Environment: real
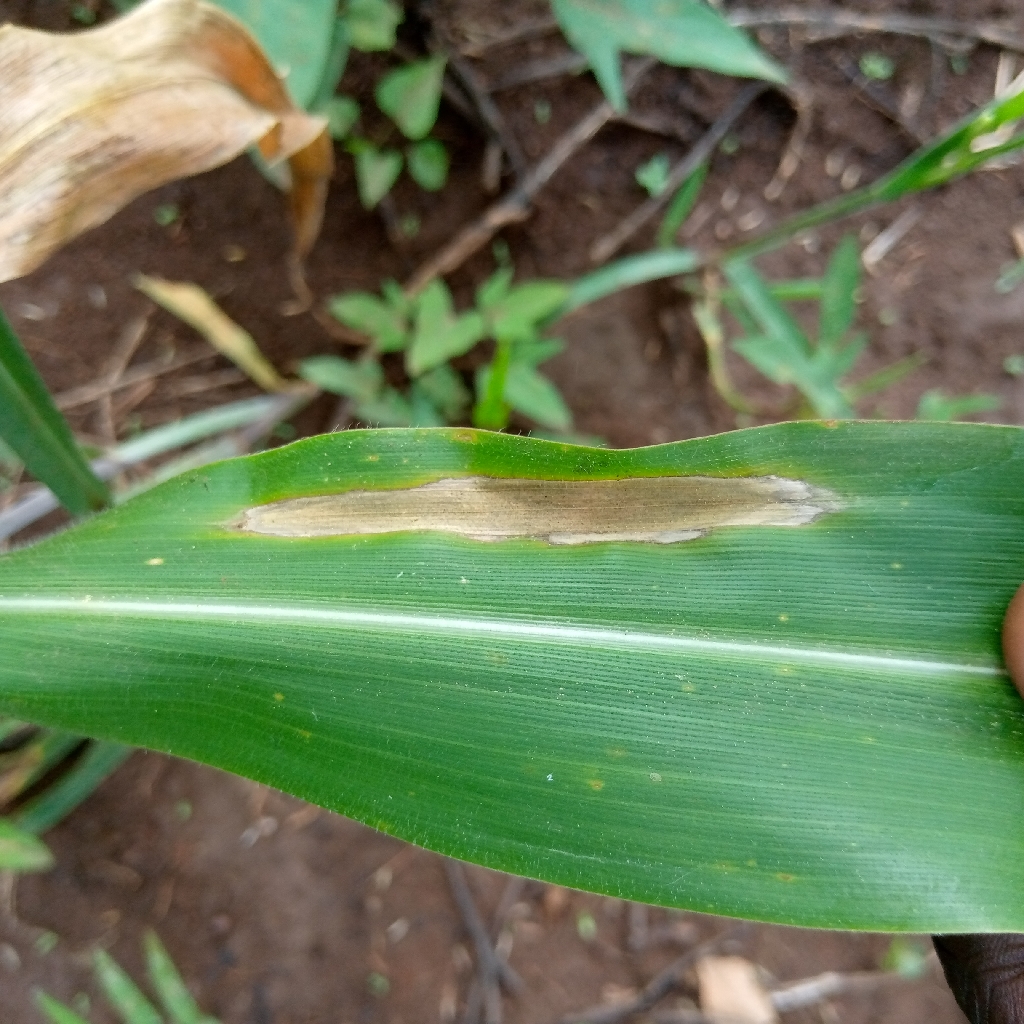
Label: northern_corn_leaf_blight